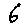
Label: 6